Totoribe no Yorozu

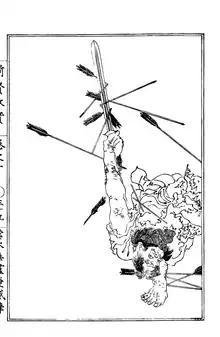
Totoribe no Yorozu wielding a double-edged sword, depicted by Kikuchi Yōsai

was a Japanese warrior of the Asuka period. He was a retainer of Mononobe no Moriya.